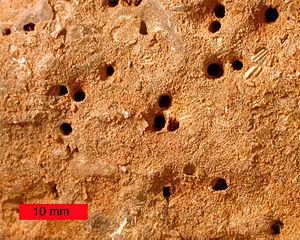
Trypanites est une trace fossile en forme de cylindre étroit formée par une inclusion dans un substrat solide comme une coquille, une roche ou des sédiments solidifiés. Les plus anciennes sont datées du Cambrien mais les plus fréquentes remontent à l'Ordovicien, et il s'en forme encore de nos jours. Elles se rencontrent fréquemment dans le calcaire, probablement en raison de l'acide produit par les organismes qui en sont responsables et qui dissout le carbonate de calcium.